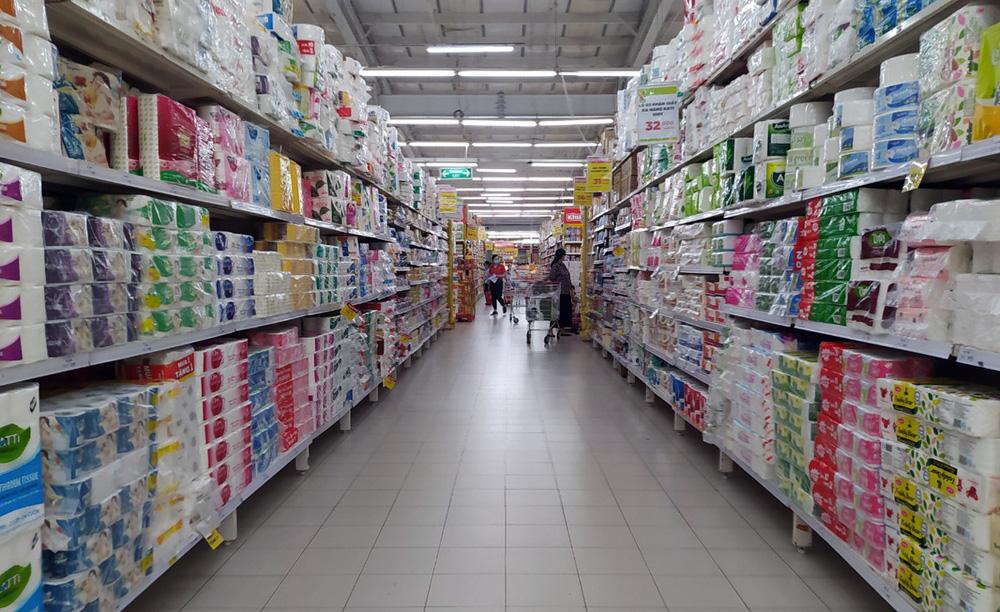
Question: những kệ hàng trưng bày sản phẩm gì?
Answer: những kệ hàng trưng bày các loại giấy vệ sinh